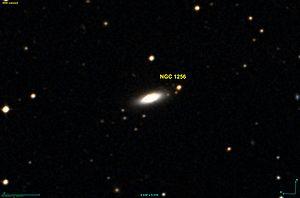
Image créée à l'aide du logiciel Aladin Sky Atlas du Centre de Données astronomiques de Strasbourg et des données de DSS (Digitized Sky Survey).
NGC 1256 est une galaxie lenticulaire située dans la constellation de l'Éridan à environ 196 millions d'années-lumière de la Voie lactée. Elle a été découverte par l'astronome britannique John Herschel en 1835.